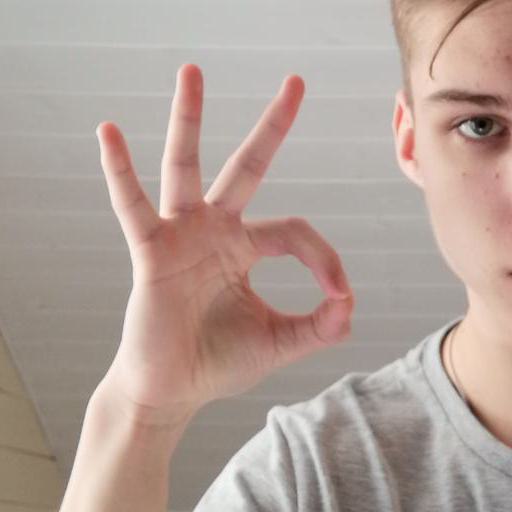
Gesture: ok